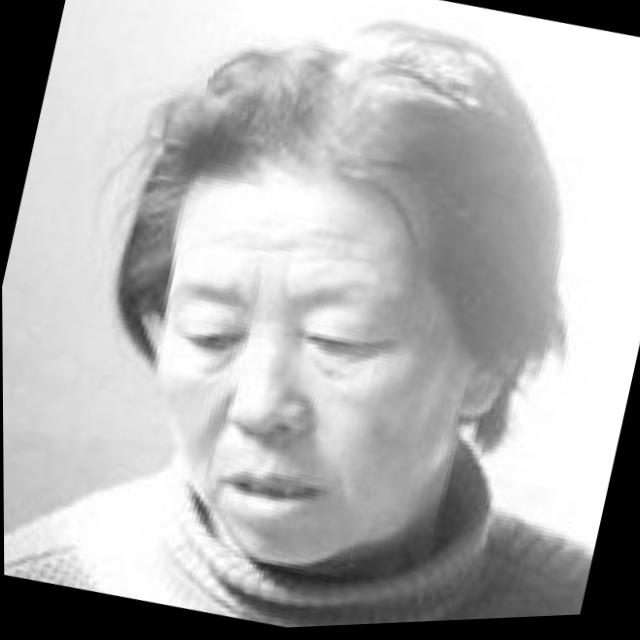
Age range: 45-64